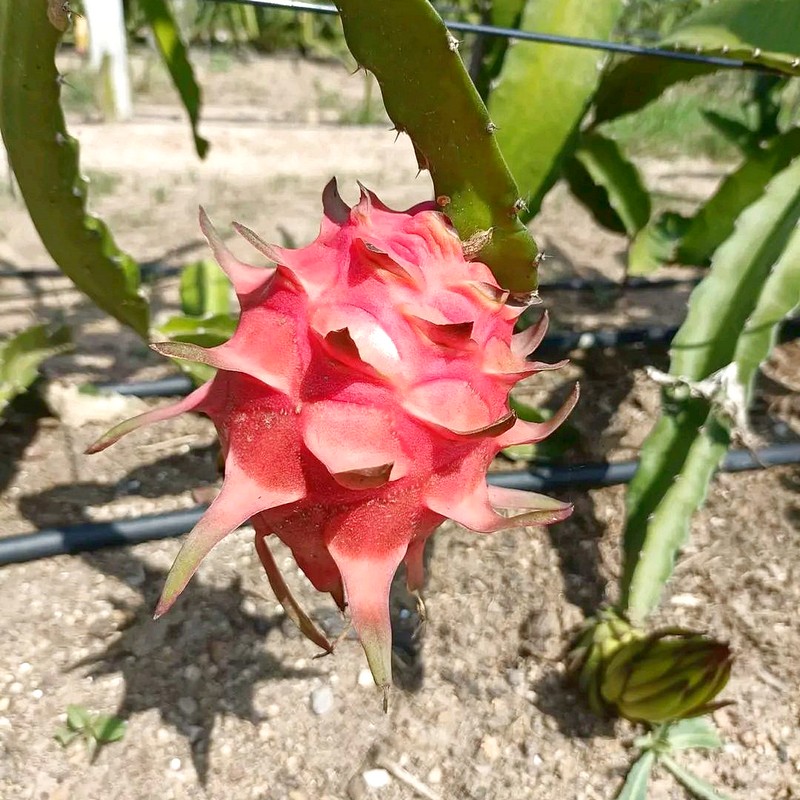
Label: Mature Dragon Fruit